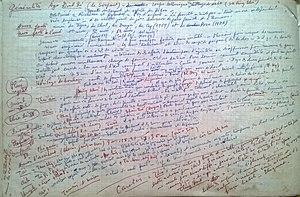
Comment HRK
L'horoscope vietnamien est une étude de prédiction du destin d'un individu à travers les astres des douze maisons, qui permet d'en savoir plus sur sa physionomie, son caractère, sa carrière, sa famille, ainsi que l'ensemble des éléments de sa vie. Il est très prisé par la plupart des classes sociales vietnamiennes qui cherchent souvent à connaitre les prédictions sur leurs sorts. Dans le Tử Vi, on peut déterminer les événements favorables ou défavorables en fixant les termes de dix ans, d'un an, d'un mois, d'un jour et d'une heure. Le Hà Lạc du Yi King est un niveau plus élevé du Tử Vi. L'horoscope vietnamien est plus ou moins influencé par les deux horoscopes occidentaux ou chinois.